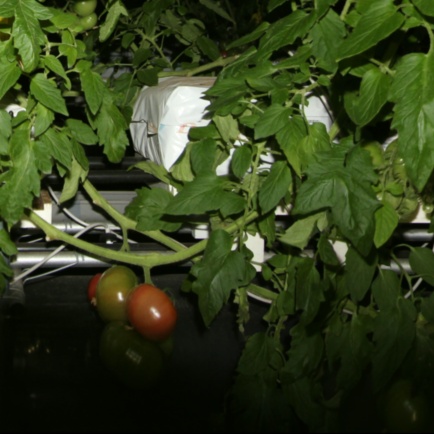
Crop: tomato